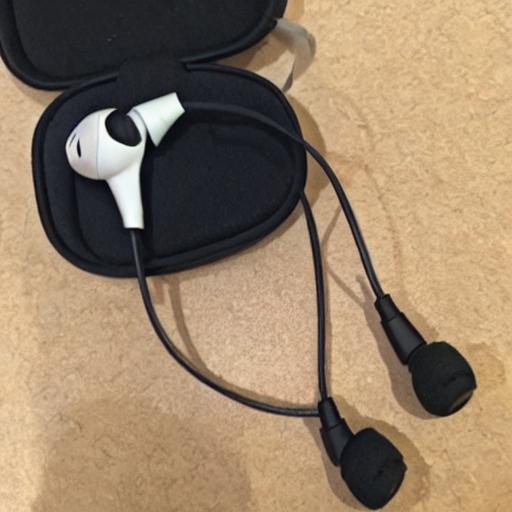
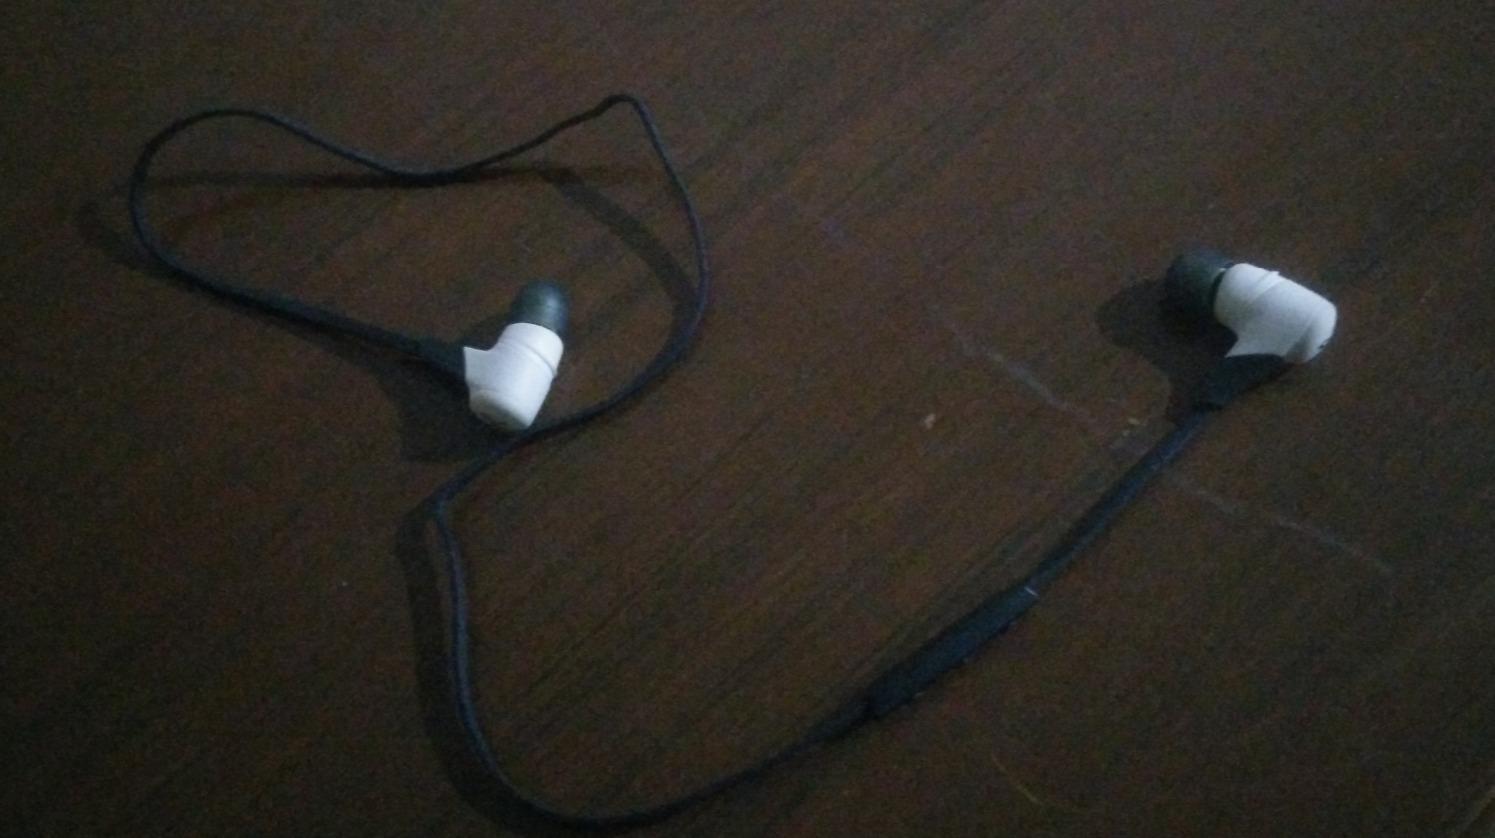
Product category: headphones
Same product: no